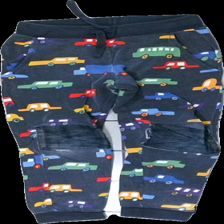
View: front
Type: Trousers
Category: Children
Brand: Lindex
Colors: Grey, Blue, Yellow, Multicolor
Material: 100% cotton
Pattern: Other
Cut: Regular
Size: 122
Season: All
Holes: Major
Damage: hål på båda knäna
Damage location: middle center
Damage 2 location: top center
Price range: <50
Recommended usage: Export
Description: gråa byxor med bilar på. hål på båda knäna och mycket urtvättad